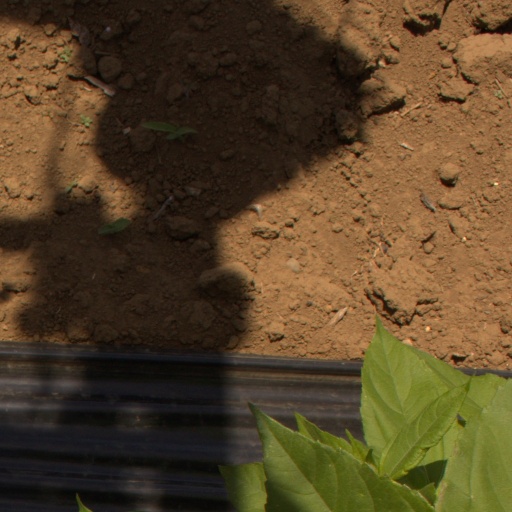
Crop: Jerusalem artichoke